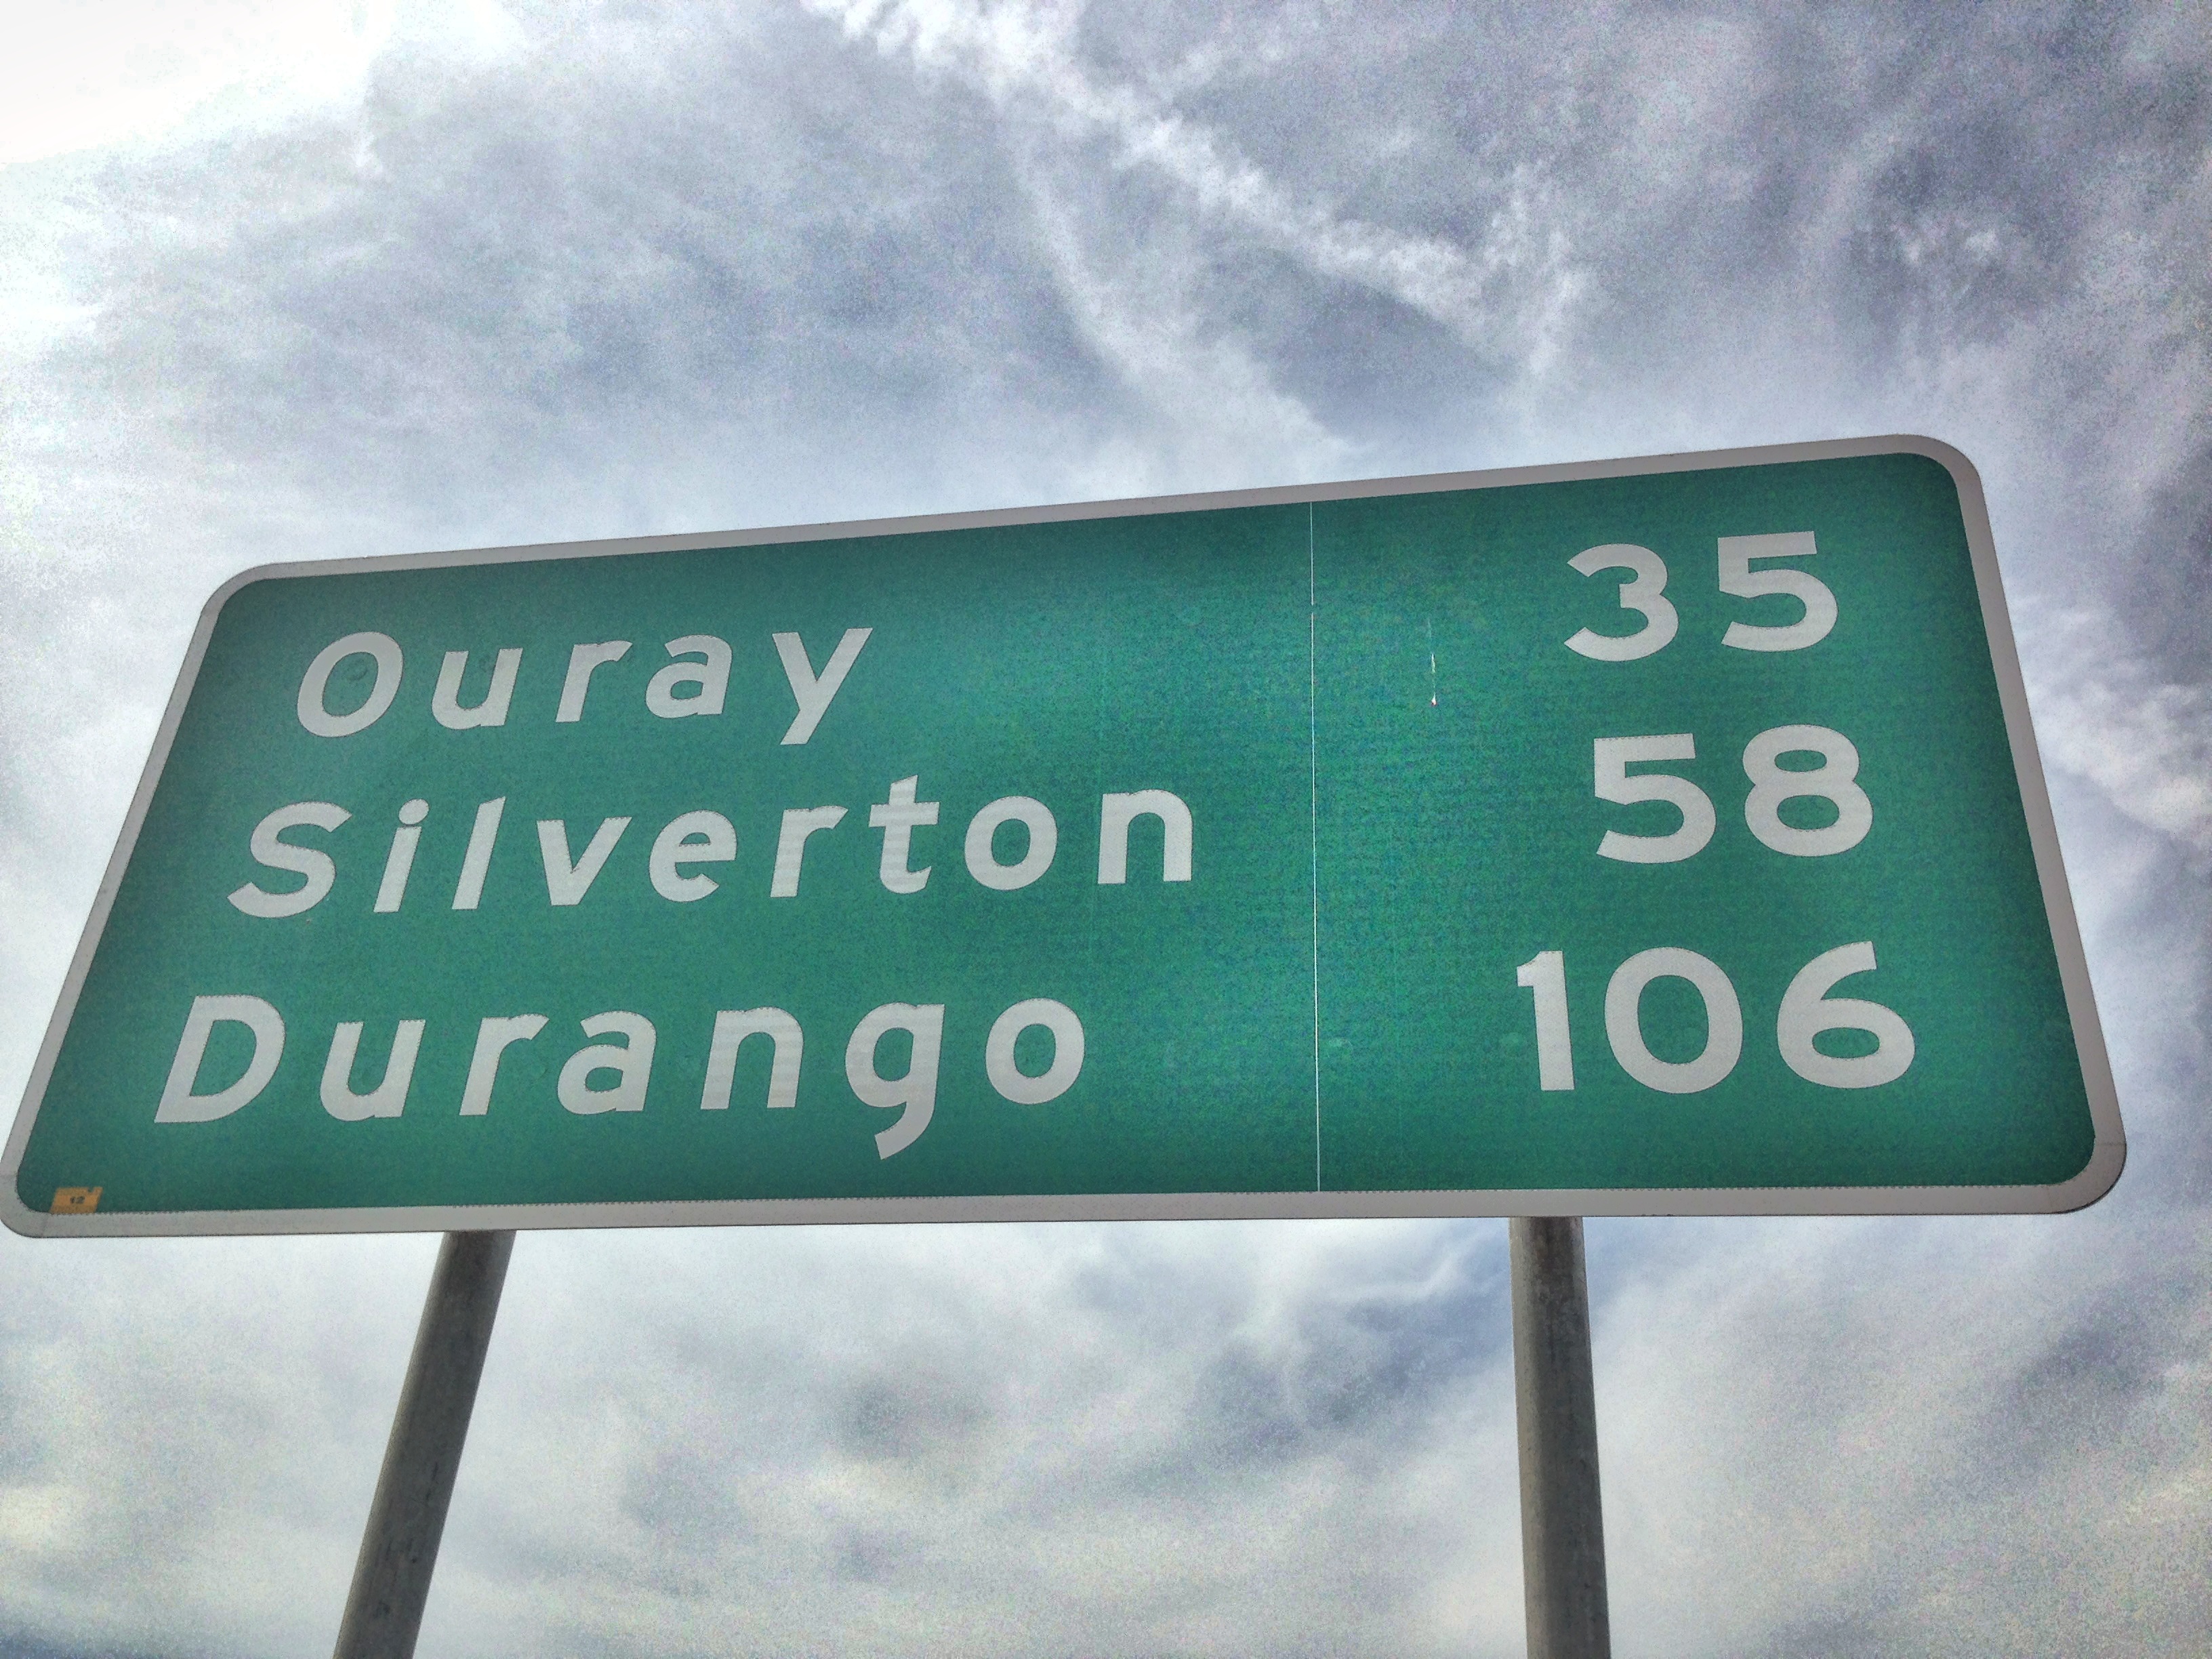
highway, sign, street sign, signage, lane, ds106, 106, traffic sign